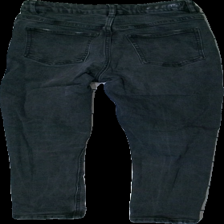
View: back
Type: Jeans
Category: Children
Brand: Kappahl
Colors: Black
Material: unknown
Cut: Tight
Size: 158
Price range: 50-100
Recommended usage: Reuse
Description: black jeans